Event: Nepal Earthquake
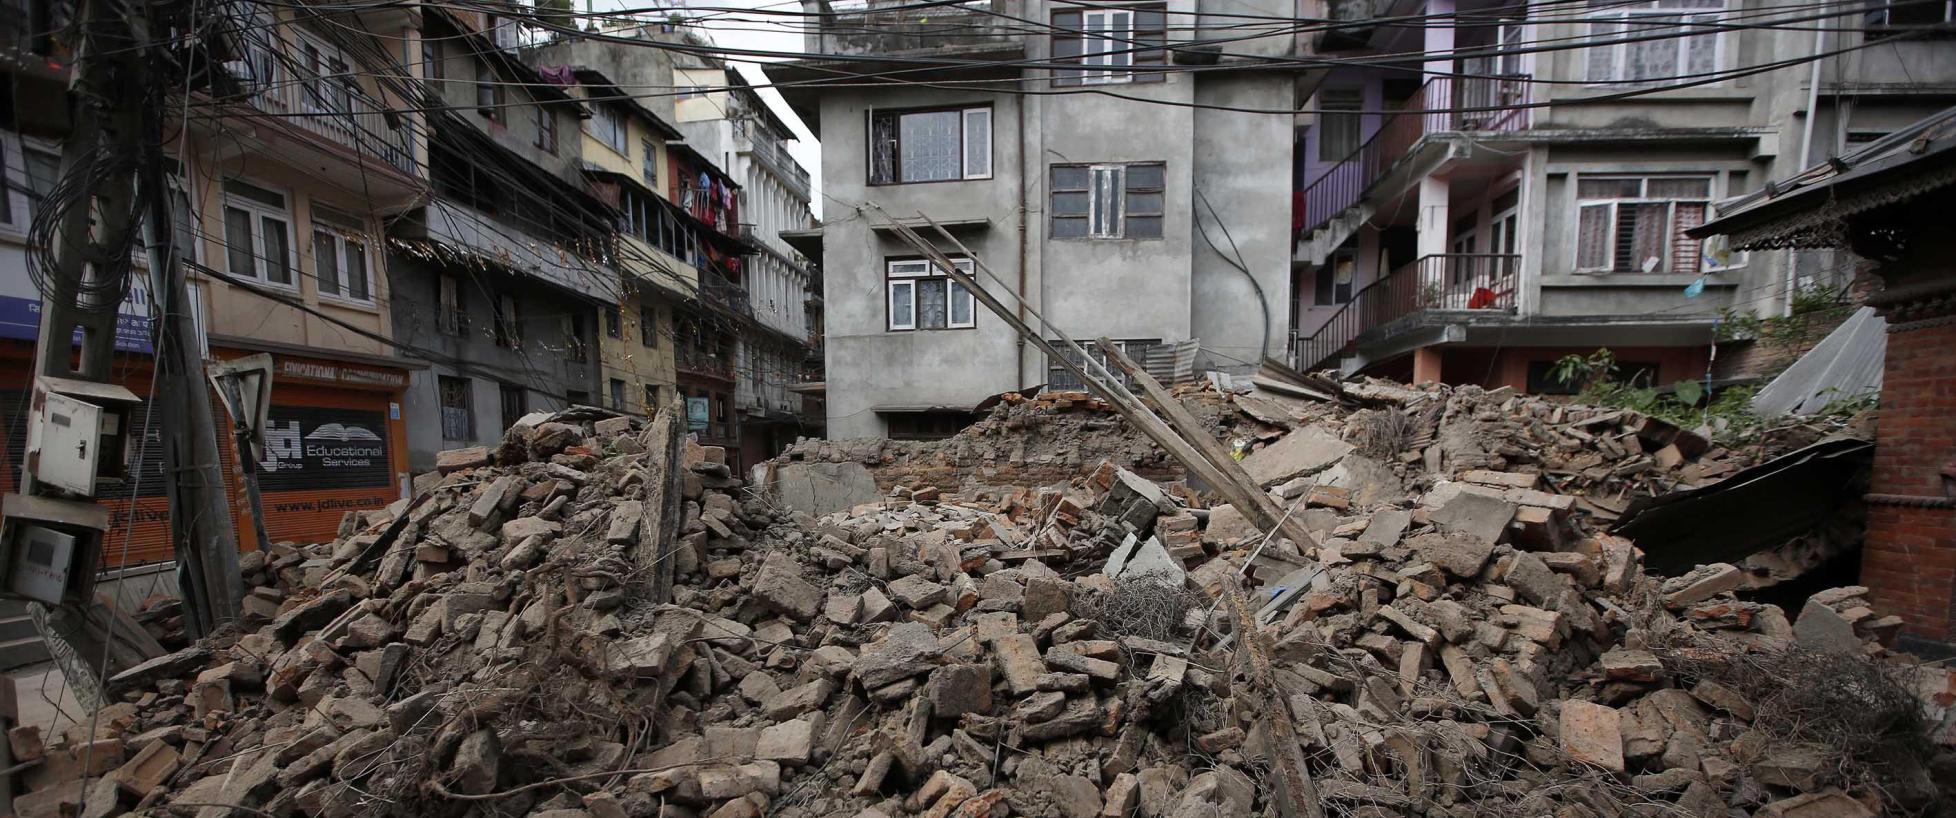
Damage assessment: damage